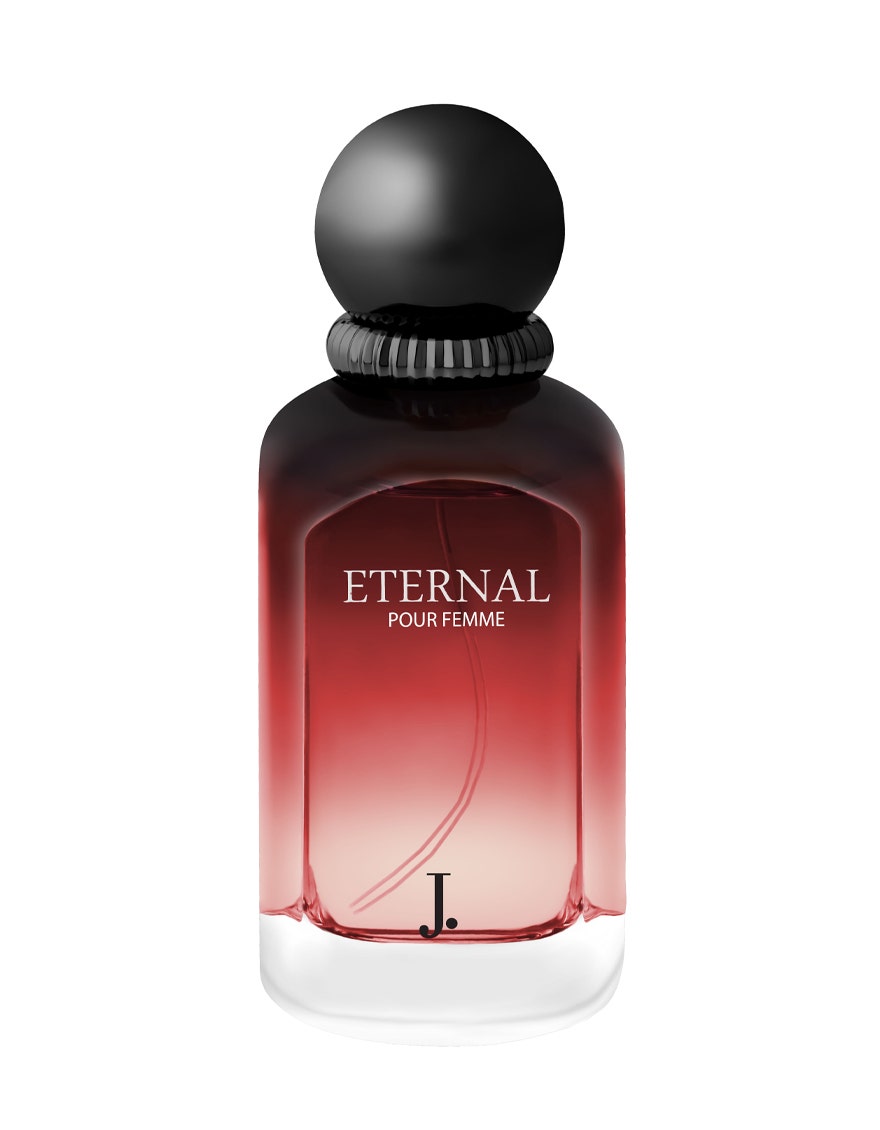
red eternal eap perfume